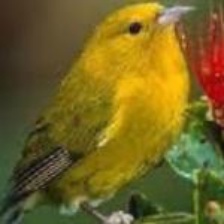
Species: ANIANIAU
Scientific name: MAGUMMA PARVA